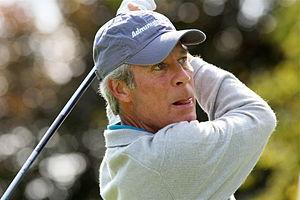
Ben Daniel Crenshaw est un golfeur professionnel américain.